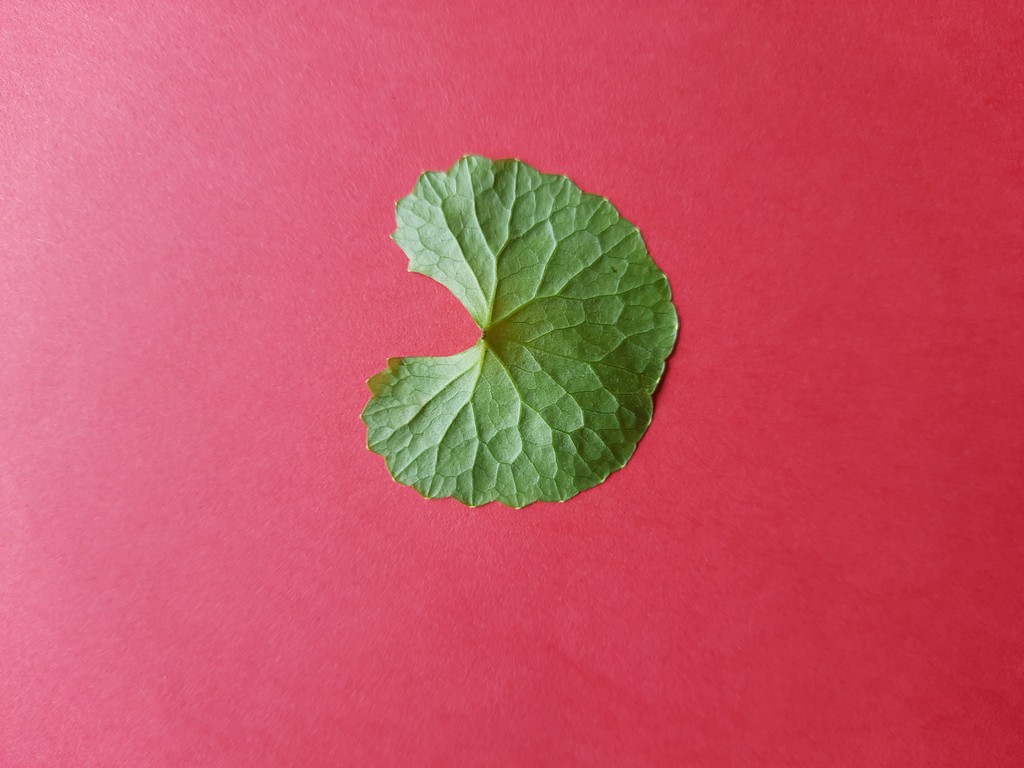
Label: Healthy